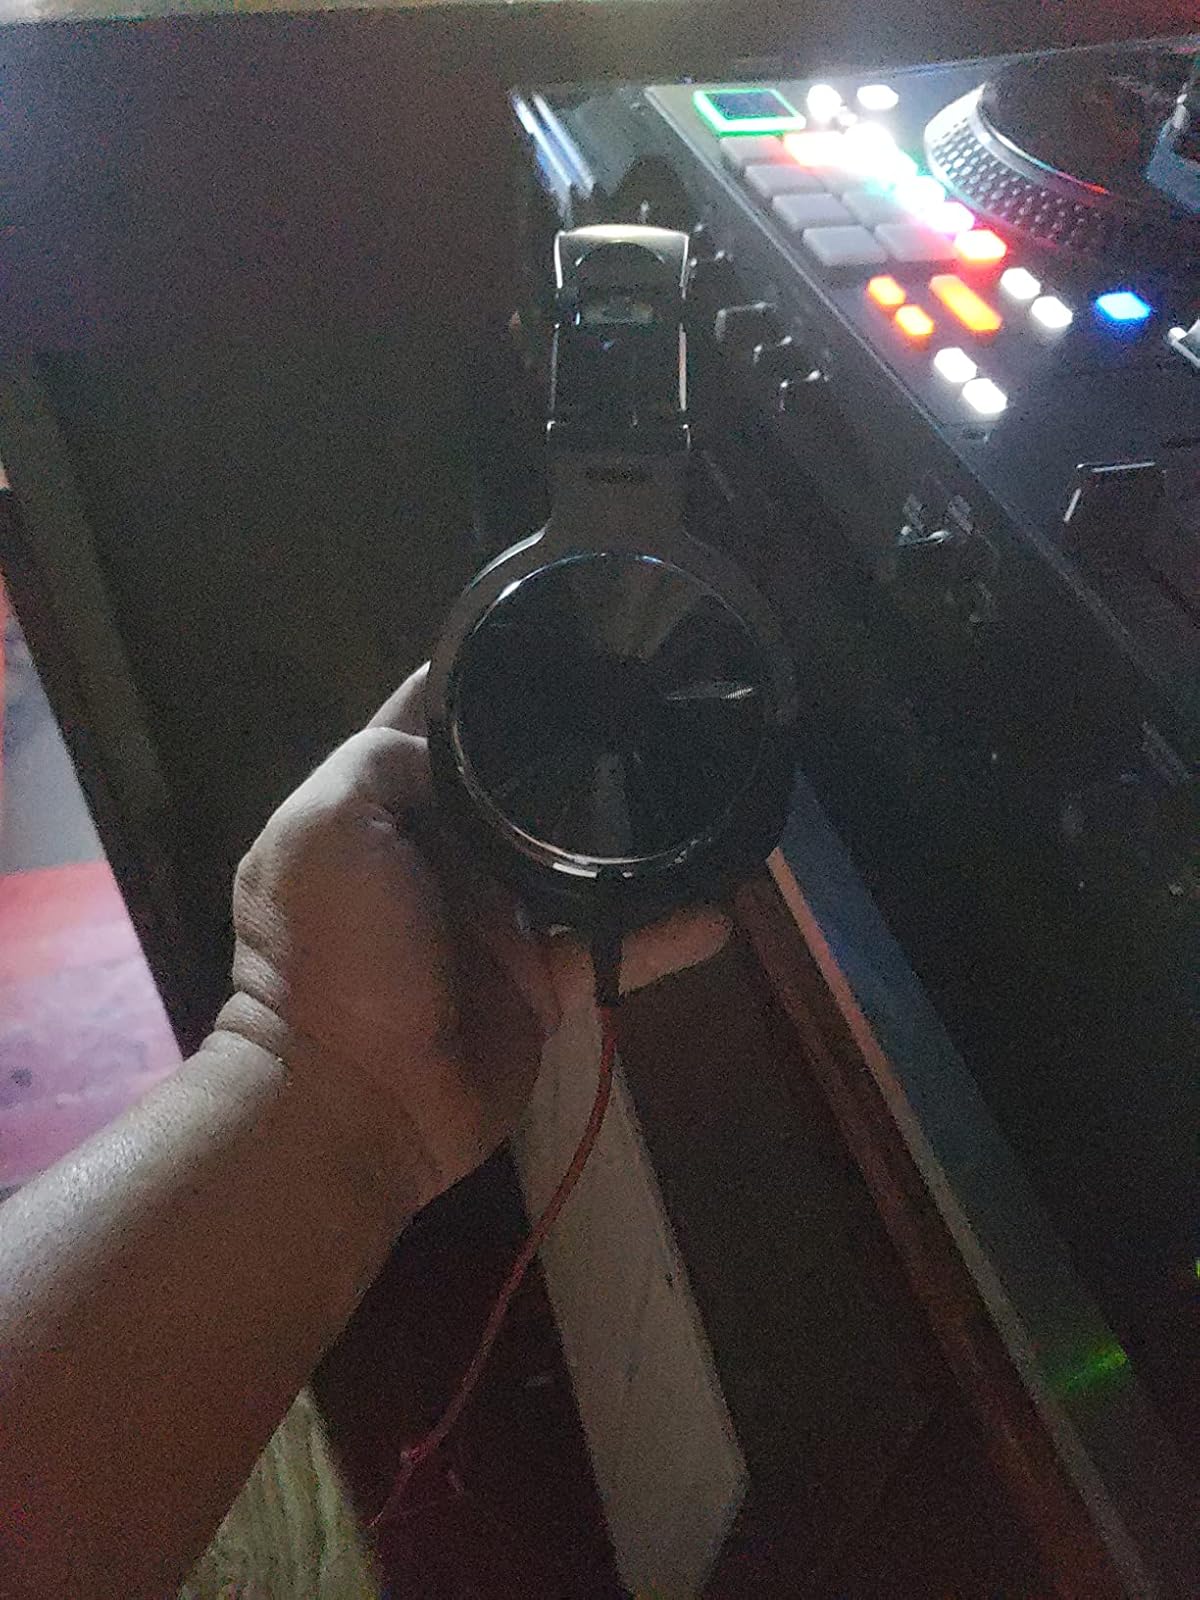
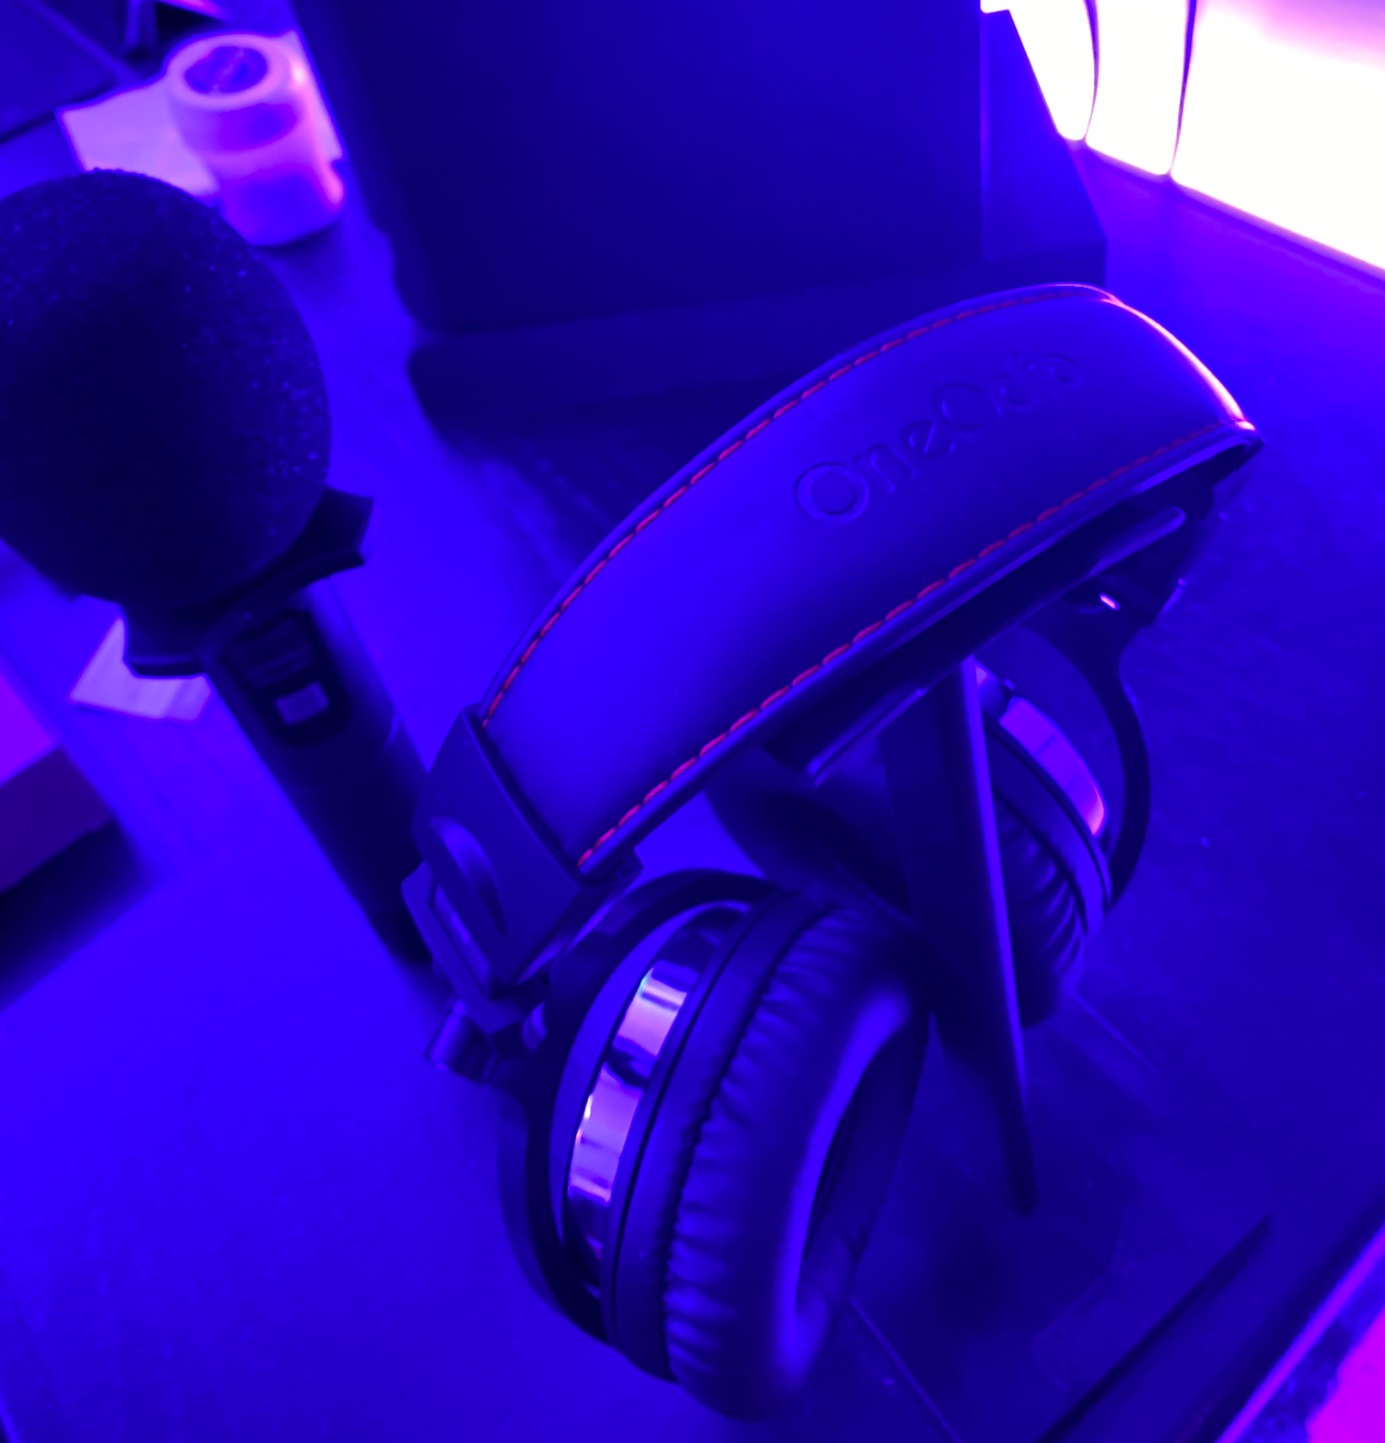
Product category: headphones
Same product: yes